Matthew Spiranovic

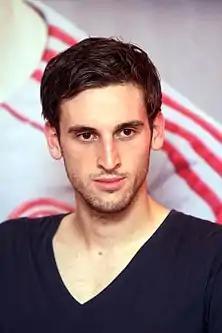
Spiranovic in 2012.

Spiranovic was born in Geelong, Victoria. He is the son of Michael Spiranovic, an English born former footballer for North Geelong Warriors. Spiranovic grew up in Geelong's South-West suburb Wandana Heights. He attended St. Robert's Primary School of Geelong and St Joseph's College from 2001 to 2005. Spiranovic has two younger sisters, Amelia, who play for South Melbourne in the Women's Victorian Premier League, and Laura, who plays for ŽNK Split in the Croatian Women's First Football League. He shares a strong friendship with former 1. FC Nürnberg teammate Dario Vidošić, the pair having played together for the Australia U20 team before signing professional terms with the German club. Spiranovic's agent is John Grimaud.